Helios

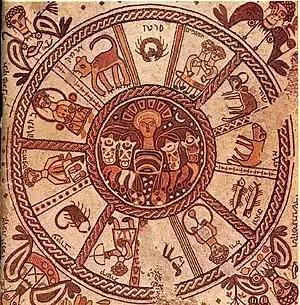
Helios surrounded by the zodiac in a mosaic pavement of a 6th-century synagogue at Beth Alpha, Israel.

By Late Antiquity, Helios had accumulated a number of religious, mythological, and literary elements from other deities, particularly Apollo and the Roman sun god Sol. In 274 AD, on December 25, the Roman Emperor Aurelian instituted an official state cult to Sol Invictus (or "Helios Megistos", "Great Helios"). This new cult drew together imagery not only associated with Helios and Sol, but also a number of syncretic elements from other deities formerly recognized as distinct. Helios in these works is frequently equated not only with deities such as Mithras and Harpocrates, but even with the monotheistic Judaeo-Christian god.